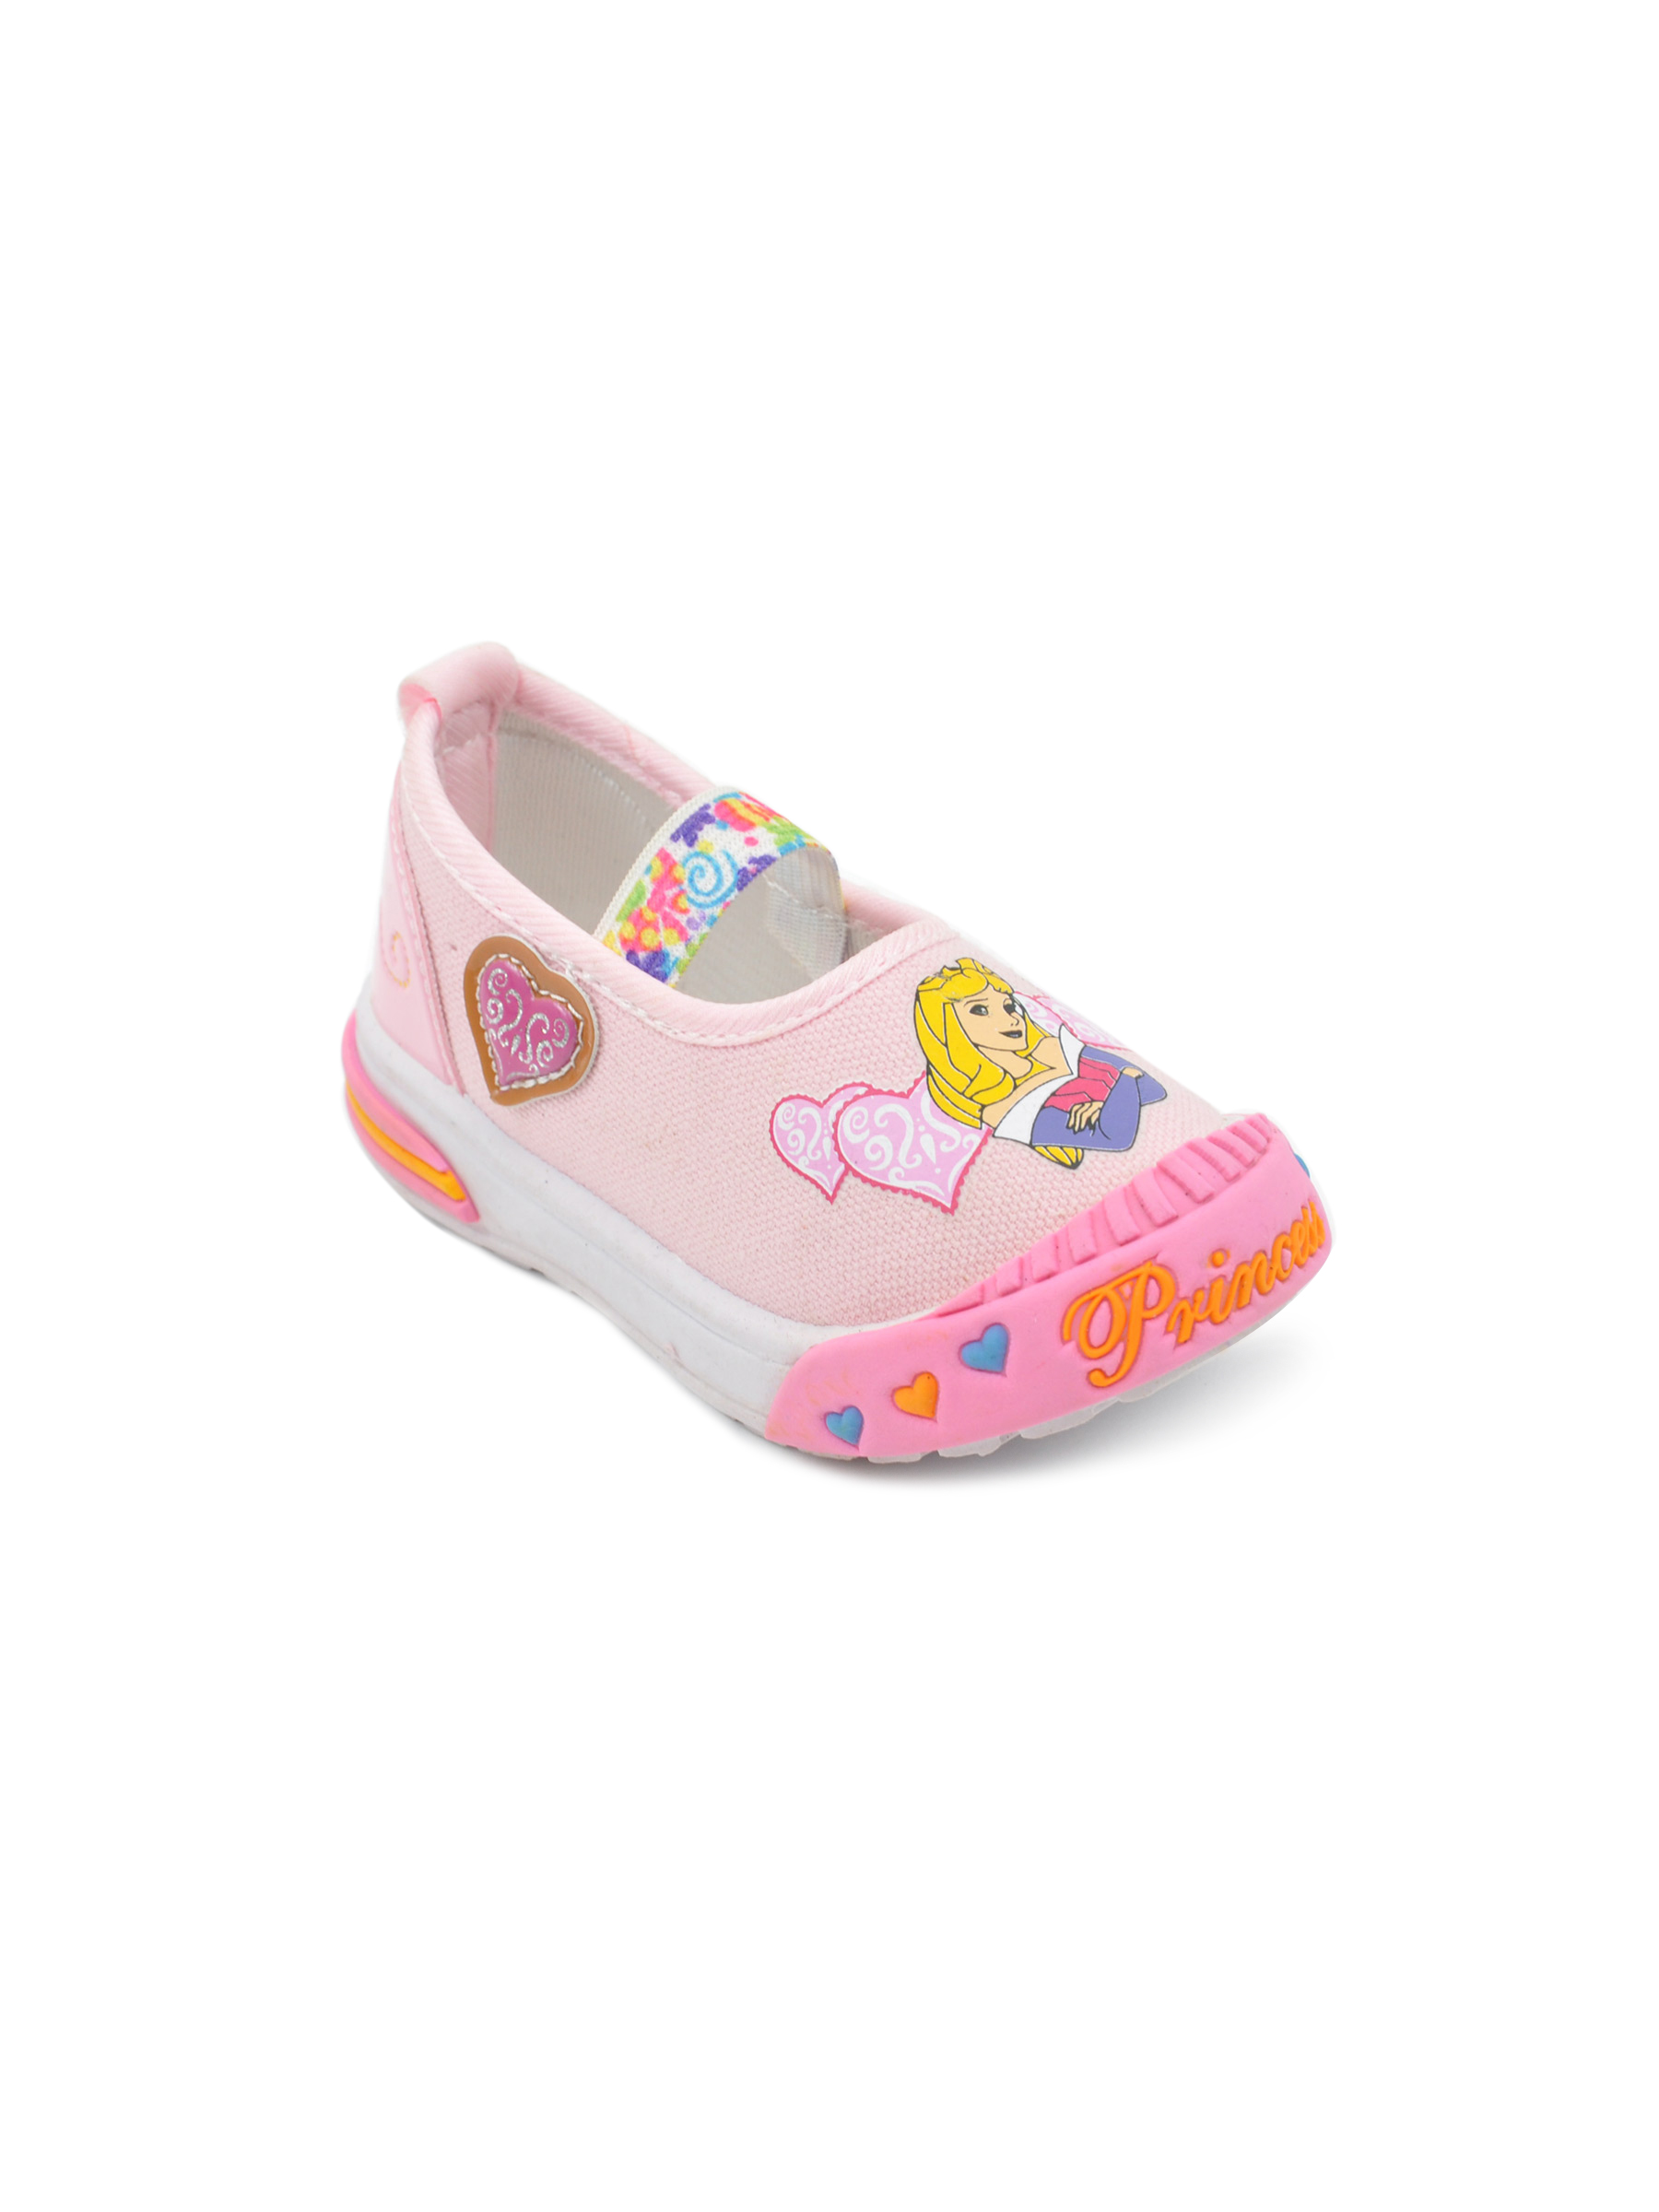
Disney Kids Princess Heart Pink Casual Shoes
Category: Footwear / Shoes / Casual Shoes
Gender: Women
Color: Pink
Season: Winter 2012
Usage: Casual